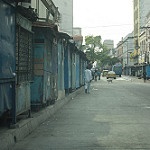
Label: street